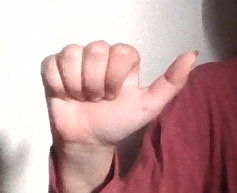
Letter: dhad